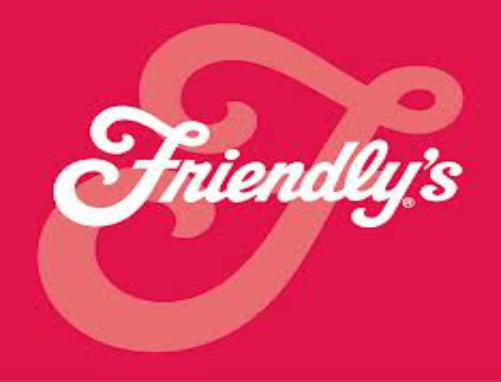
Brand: Friendly's
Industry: Food